Gävle

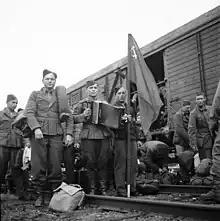
Soviet POWs in Gävle before departure to Soviet Union

Over the last 300 years, Gävle has been ablaze on three occasions. After the fire of 1776, the town was rebuilt with straight streets and rectangular city blocks. The number of stone and brick houses also started to increase. The biggest town fire occurred 1869, when out of a population of around 10,000 approximately 8,000